Samanu

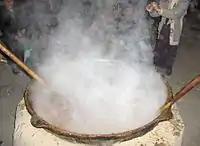
Cooking samanak in Isfara, Tajikistan

Samanu ( / "samanu"), Samanak ( / "samanak"), Sümelek ( / / "Syumelek"), Sumanak, Sumalak or Sümölök is a sweet paste made from germinated wheat (young wheatgrass) and wheat flour, which is prepared especially for Nowruz (beginning of spring) in a large pot (like a kazan). This practice has been traced back to the pre-Islamic Sasanian Persian Empire. Although Samanu is prominent for "Haft-Sin" (the seven symbolic items traditionally displayed at Nowruz), the preparation "mela" (referring to a picnic) and eating it is traditional in Afghanistan.